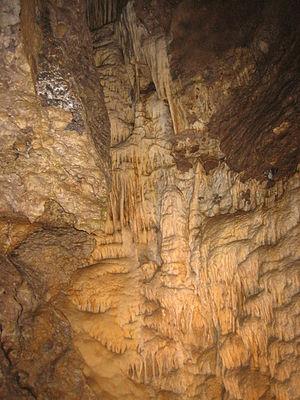
La liste de grottes présentée ci-dessous est un échantillonnage, classé par continent puis par pays ou État, de cavités souterraines naturelles, ayant acquis une relative notoriété du fait de leur fréquentation et/ou de leurs particularités : dimensions, concrétionnement, art rupestre, art mobilier, pratiques rituelles, etc.
Les grottes de Han consistent en un ensemble de grottes situées à Han-sur-Lesse, section de la commune belge de Rochefort, en relation avec la rivière Lesse en Famenne, dans la région géologique appelée Calestienne.